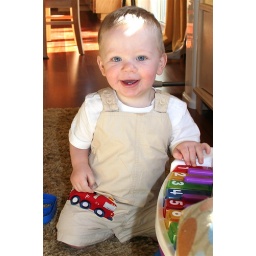
Happy boy in the Fire truck outfit Great Aunt Dawn gave him for his bday. 8/1/07